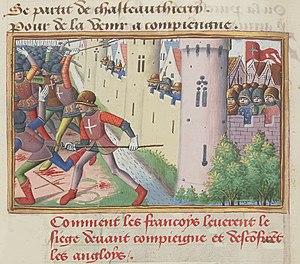
Les Français lèvent le siège de Compiègne en 1430.
Le siège de Compiègne est une opération militaire effectuée par l'armée bourguignonne du 20 mai 1430 au 28 octobre suivant, pour tenter de prendre la ville.